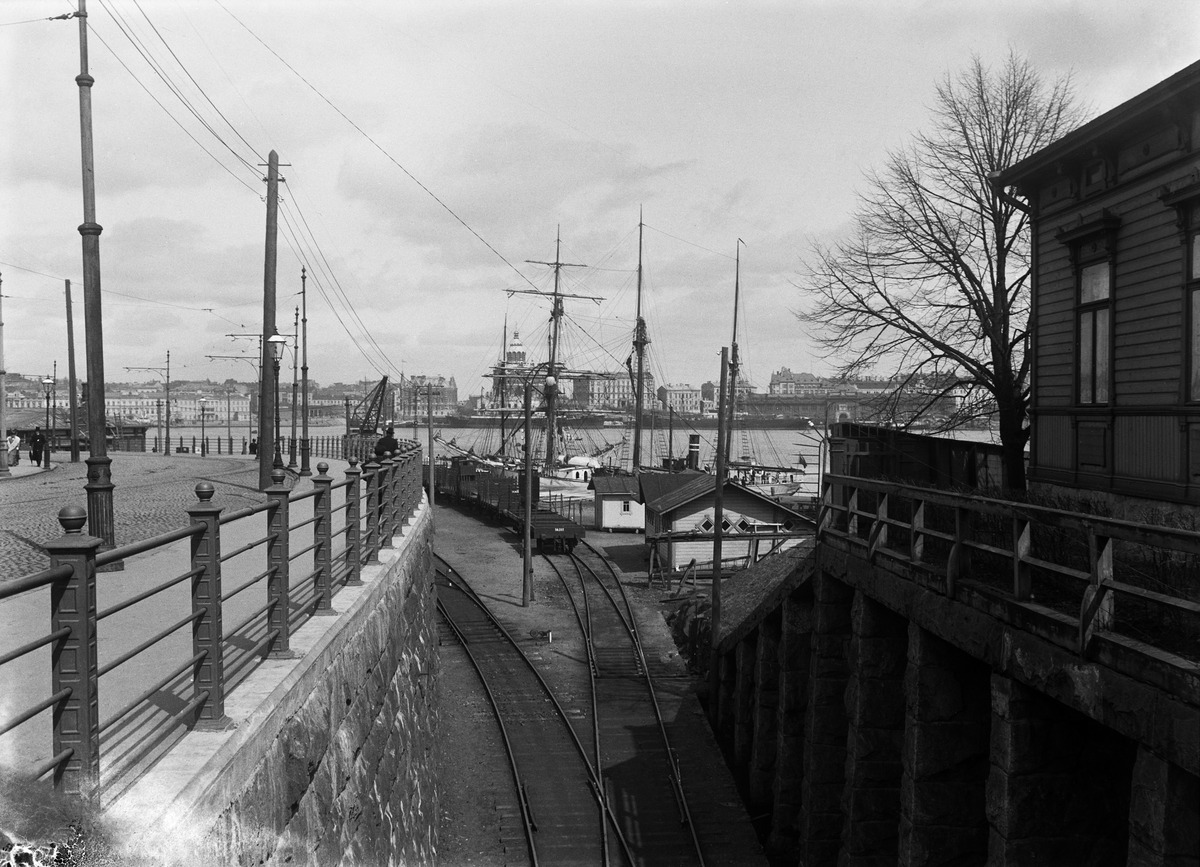
Satamarata
sisällön kuvaus: Satamarata. mustavalkoinen
Kuvaaja: Lönnqvist, G., valokuvaaja
Ajankohta: kuvausaika 1916
Paikka: Suomi, Uusimaa, Helsinki, Kaartinkaupunki Helsinki, Eteläranta
Aiheet: liikenne tavaraliikenne, raideliikenne rautatiet, purjelaivat, rakennukset